Israeli public diplomacy in the Gaza war

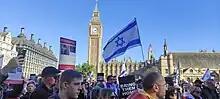
A demonstration of support for Israel and a call for the return of the abductees at Parliament Square in London.

Israeli public diplomacy in the Gaza war refers to the Israeli effort towards bringing more favor of global public opinion to Israel and its actions during the Gaza war.